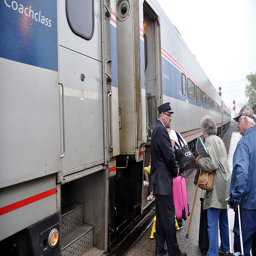
A train conductor loading passengers onto a train.
A couple of people getting on to a large train.
A group of people with conducted stepping onto a train.
A line of people waiting to step onto a train outdoors.
The porter awaits as people board the passenger train.